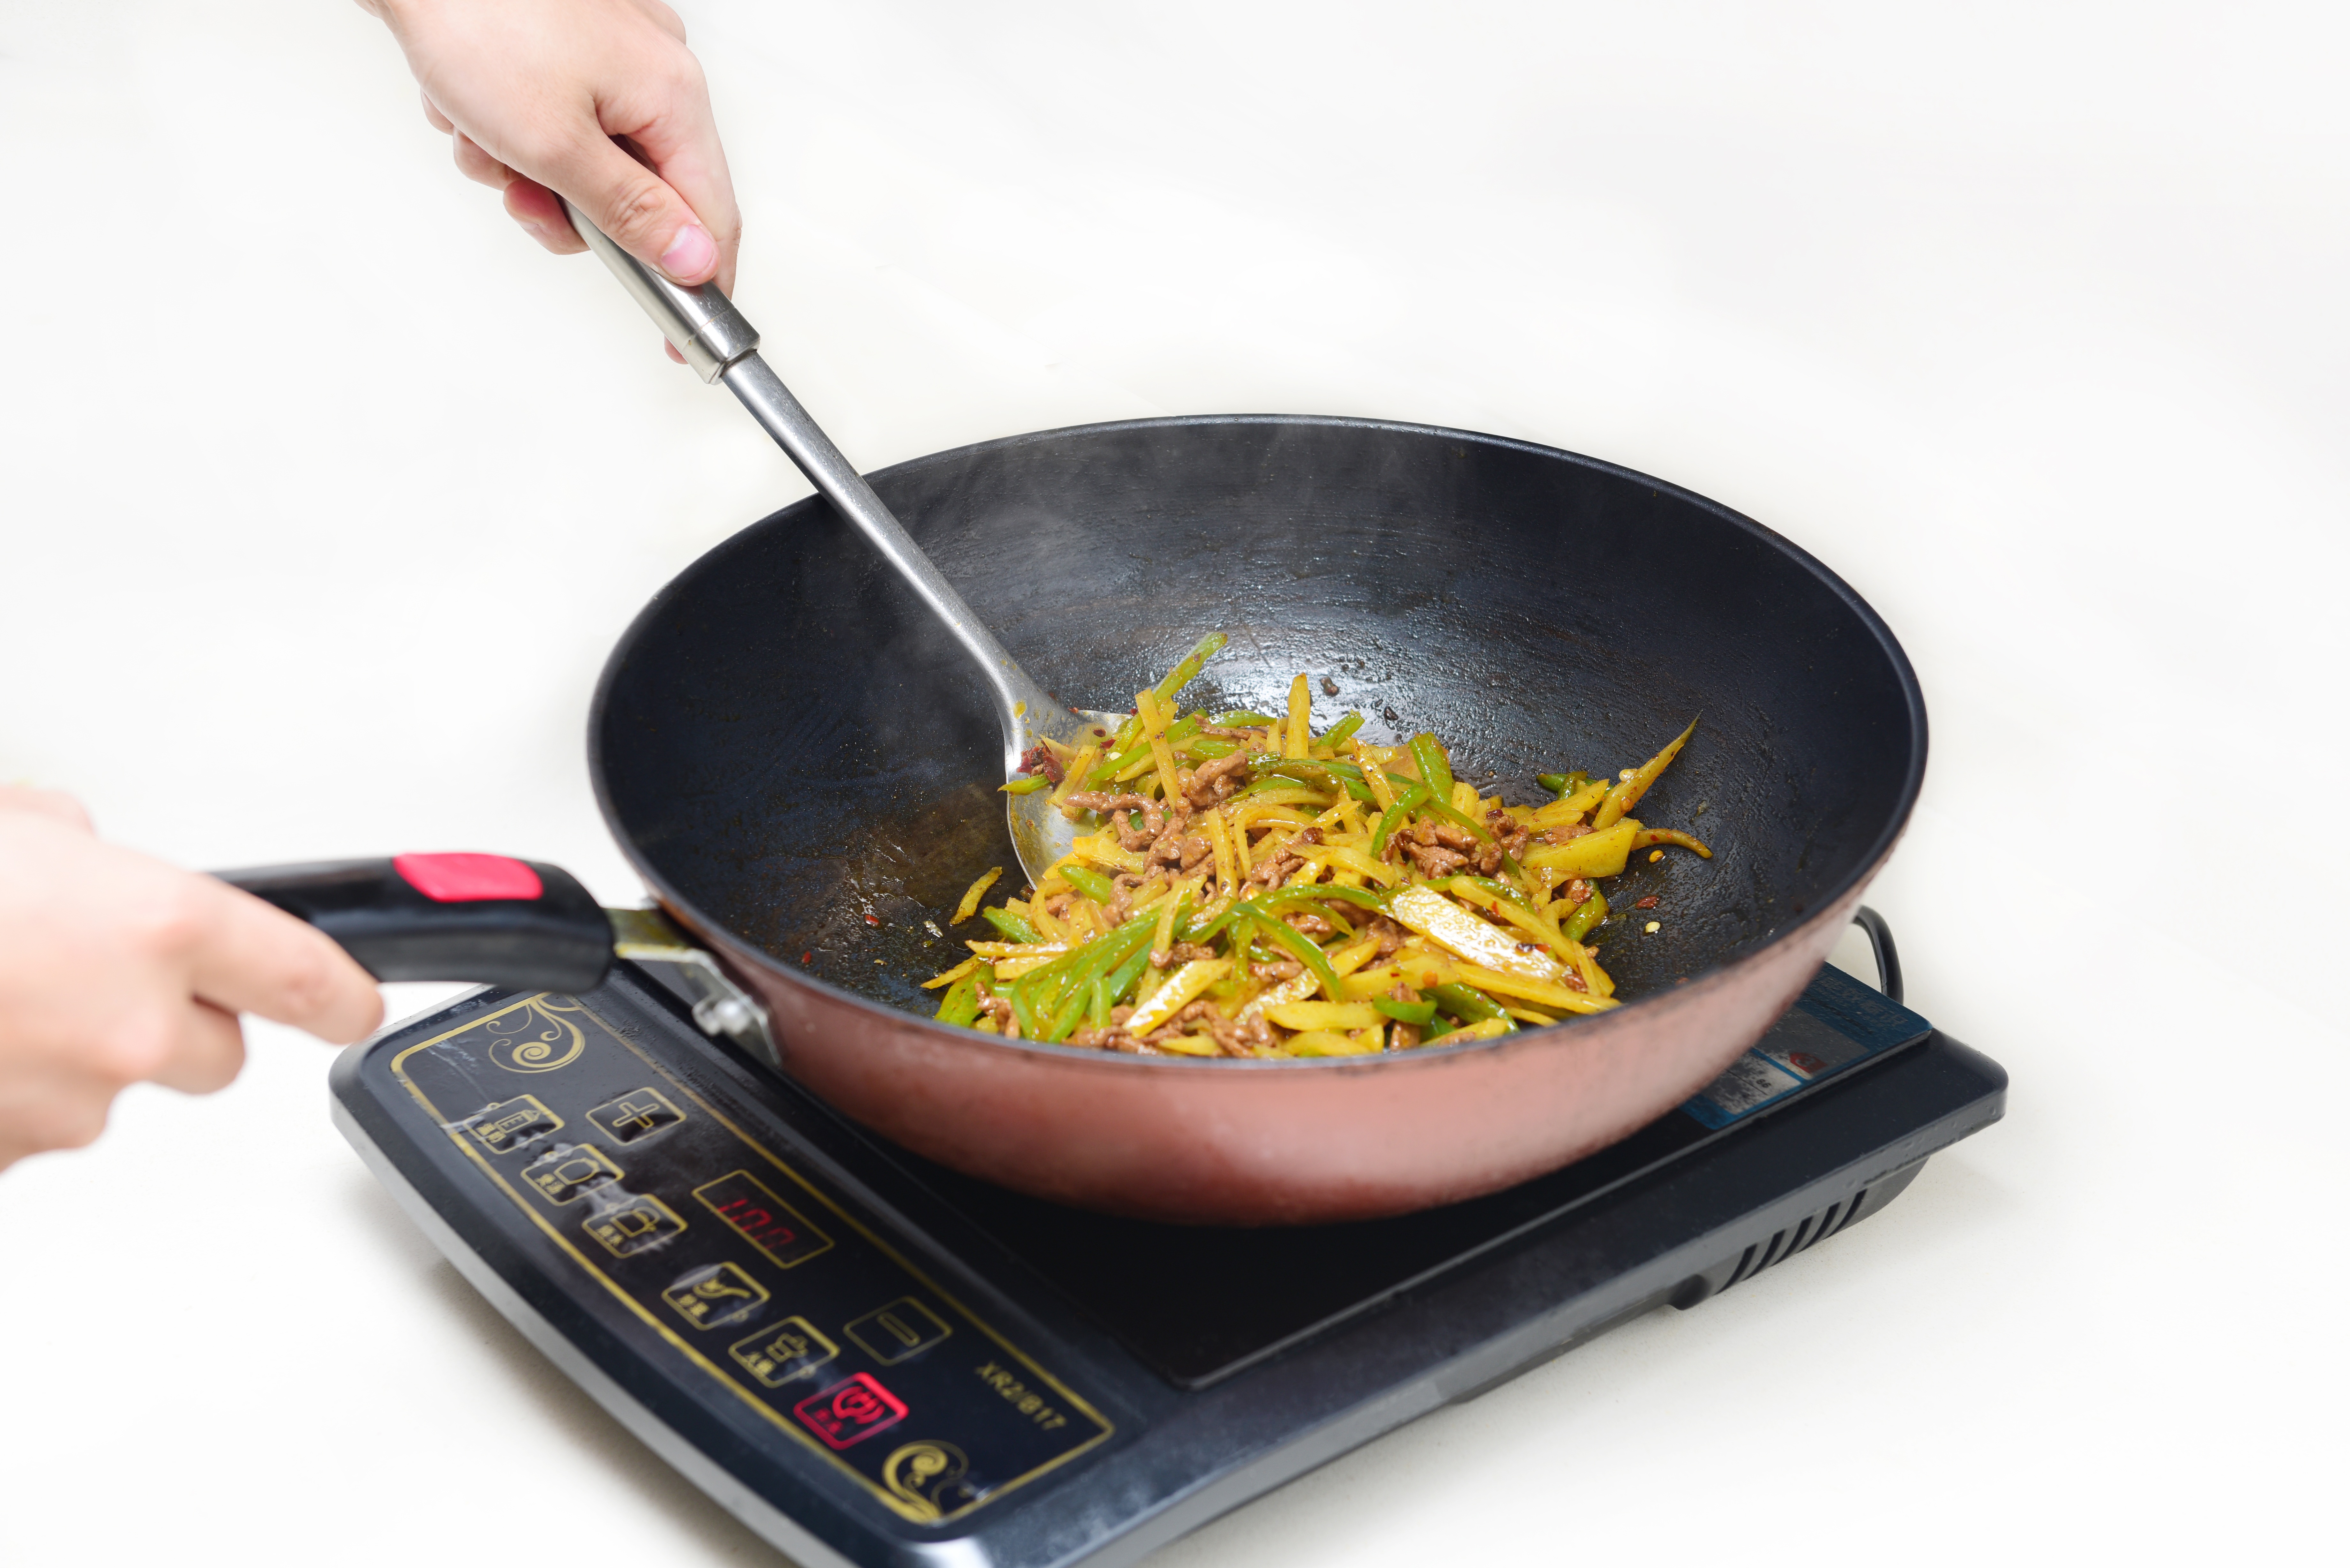
dish, food, cooking, produce, fish, meat, cuisine, pan, preparation, cook, wok, catering, human action, shredded potato, induction cooker